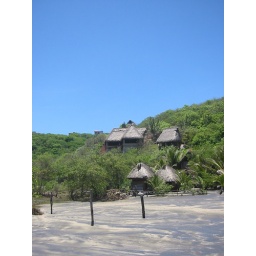
black sand and giant waves, not a soul in sight